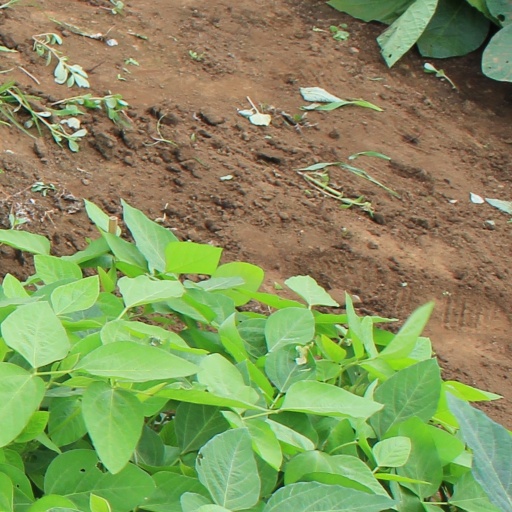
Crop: soybean